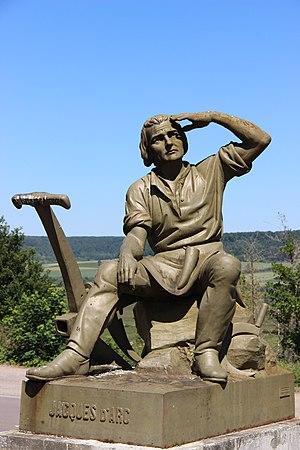
Statue de Jacques d'Arc, père de Jeanne.
Jacques d'Arc est le père de Jeanne d'Arc.